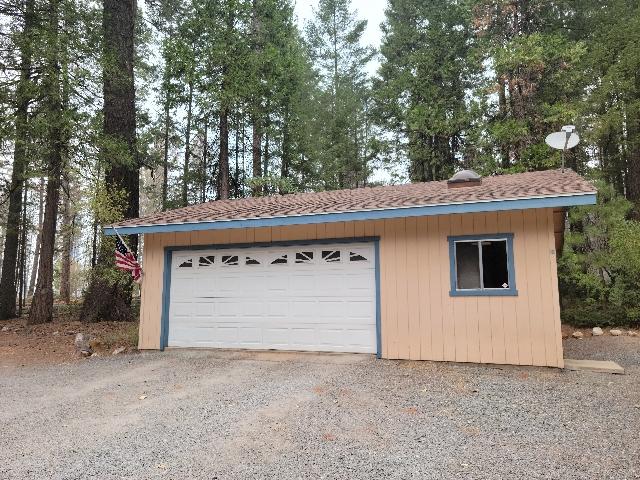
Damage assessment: no_damage